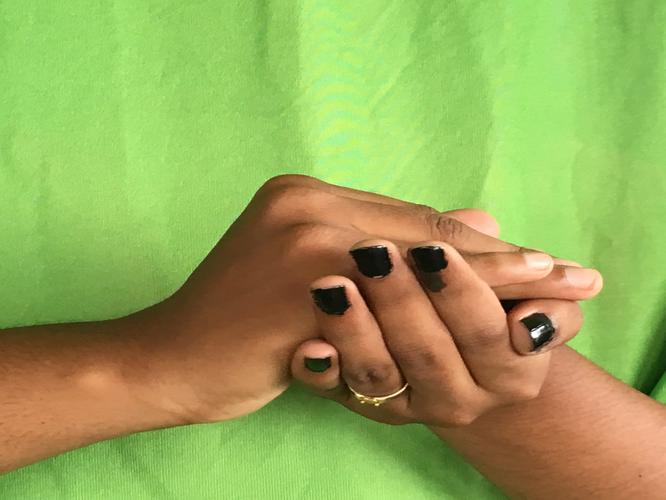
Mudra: Samputa
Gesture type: double_hand